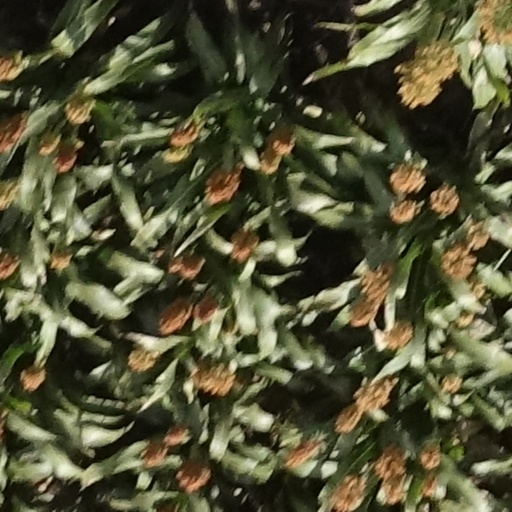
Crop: sorghum